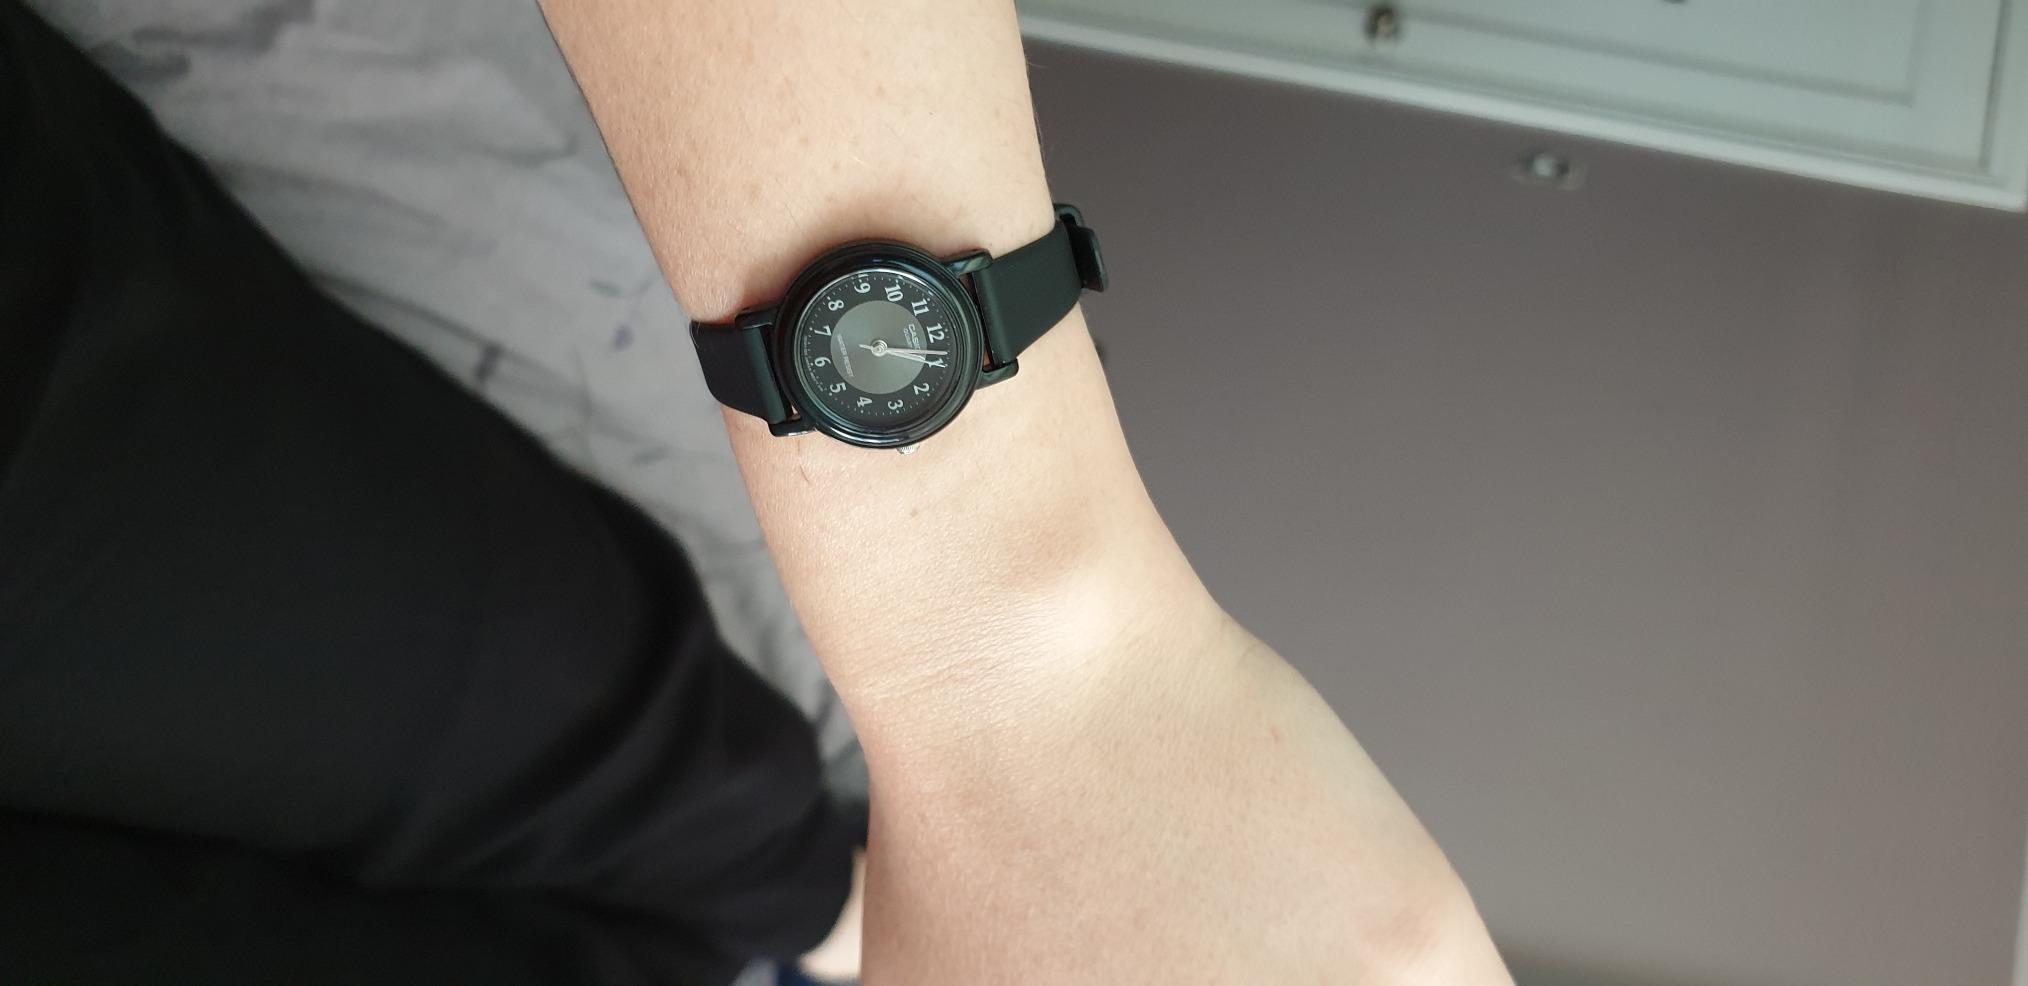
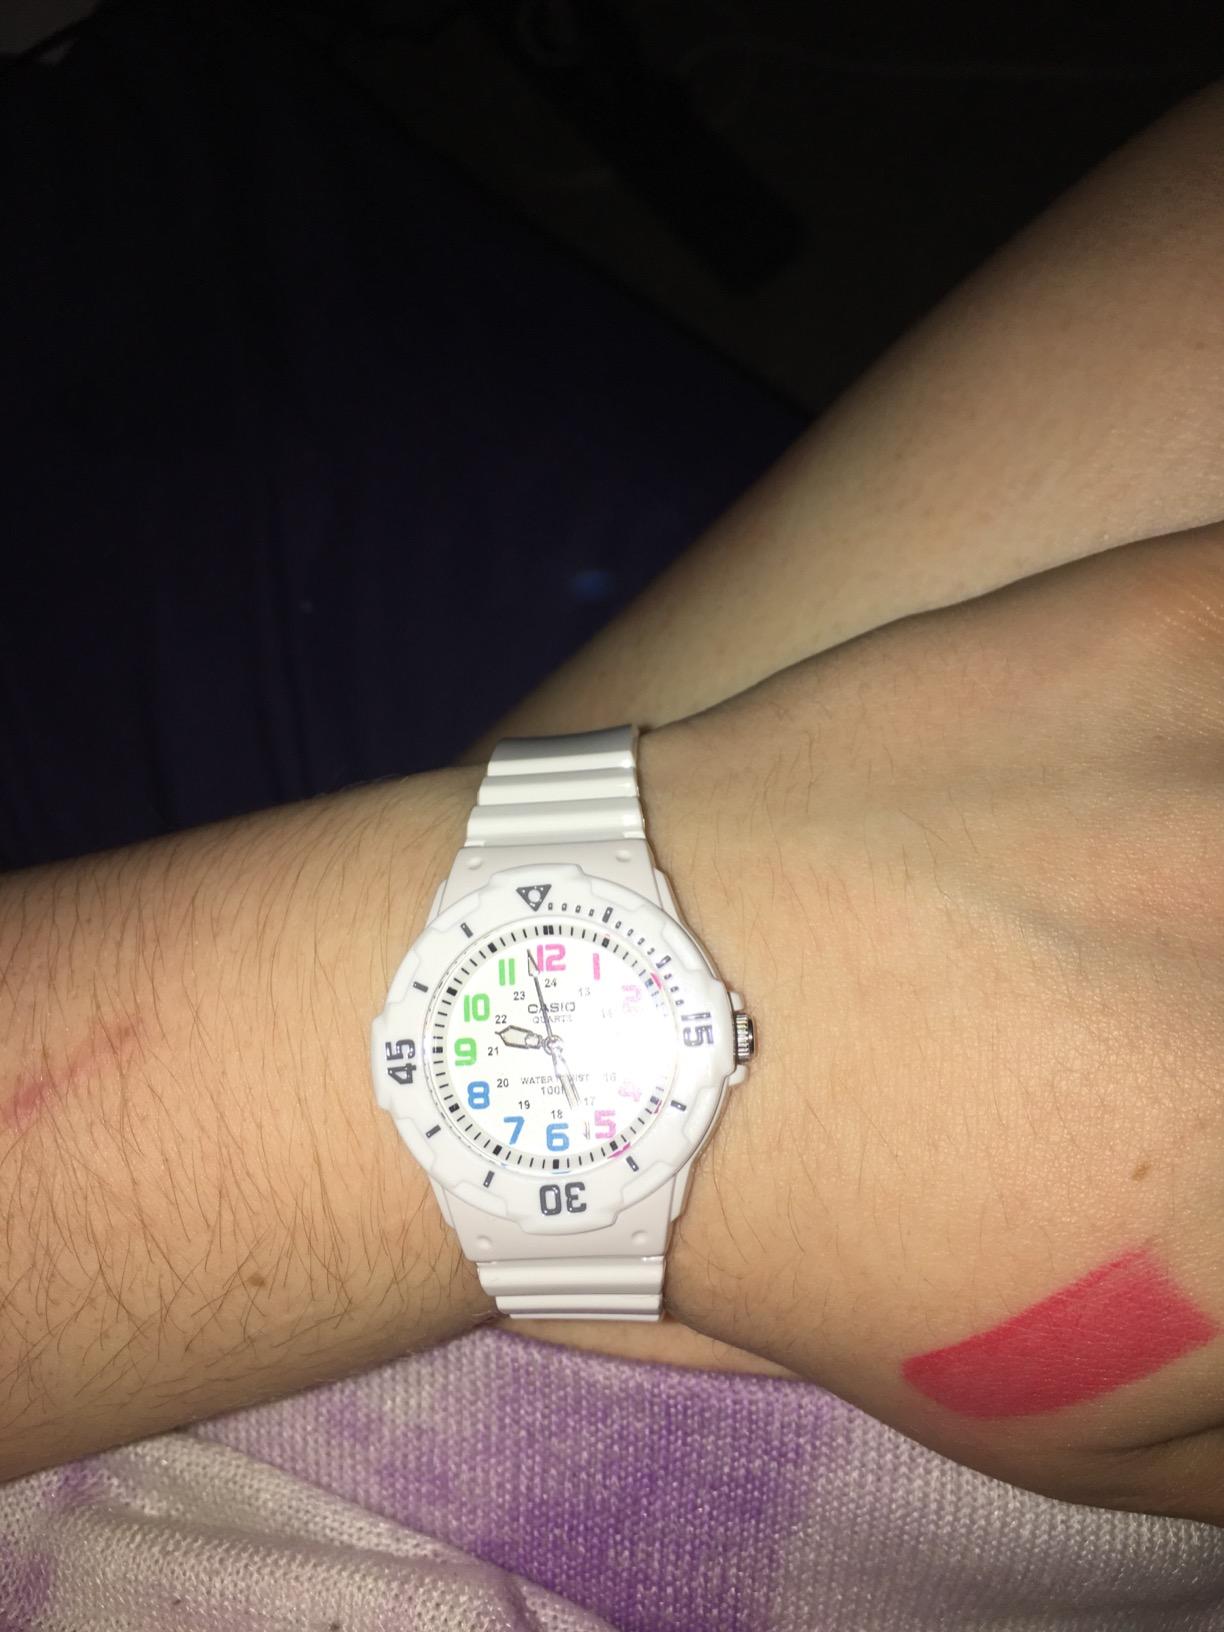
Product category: accessories_watch
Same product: no